Bastille (band)

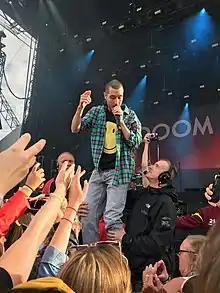
Smith performing at the 2019 Isle of Wight Festival

The band announced their third studio album, which was released on 14 June 2019. Speaking to NME, Smith said "We never really stop writing and recording, but I can confirm we spent a lot of this year writing our third album." On 1 September 2017, the band headlined the annual Pilton Party Held at Pilton Worthy Farm, home of Glastonbury Festival. On 23 November 2017, Craig David and Bastille released "I Know You", the second single from David's album, "The Time Is Now". The single peaked at number 5 in 2018. On 9 May 2018, "Quarter Past Midnight", the first single from the group's third album "Doom Days" was aired on BBC Radio 1. On 17 August 2018, Bastille and Marshmello collaborated on the single "Happier", which reached a high of 2 on the UK Official Charts in October 2018 and the Billboard Hot 100 in February 2019. In early December 2018, the band announced a release date of 6 December 2018 for their single "Grip" which features EDM duo Seeb. Also released was "Other People's Heartache, Pt 4" on 7 December 2018 which featured the likes of Craig David, Jacob Banks, James Arthur, Kianja, Lily Moore, Moss Kena, Rationale, Swarmz, and S-X. A limited edition Record Store Day 2019 version of the mixtape was released in independent record shops on 13 April 2019.